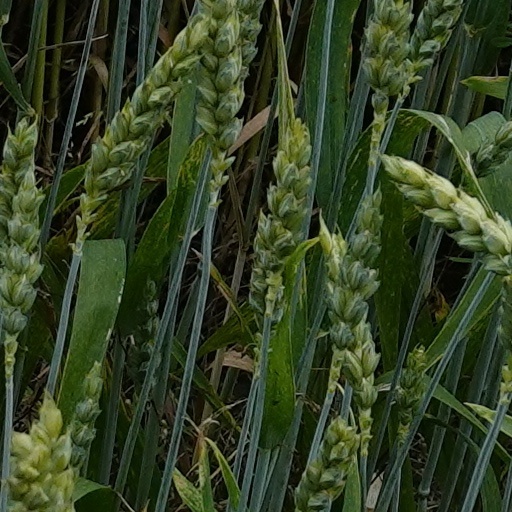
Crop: wheat